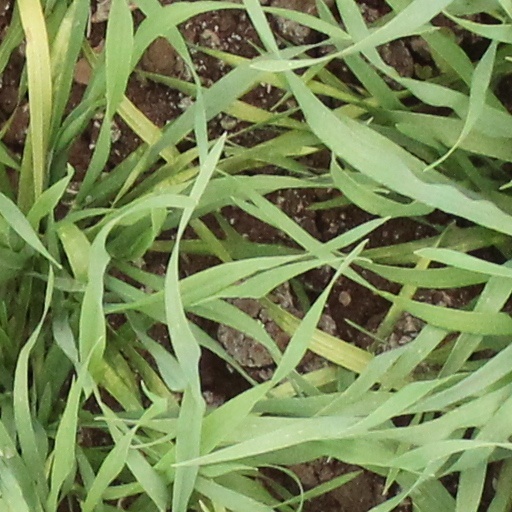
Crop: wheat